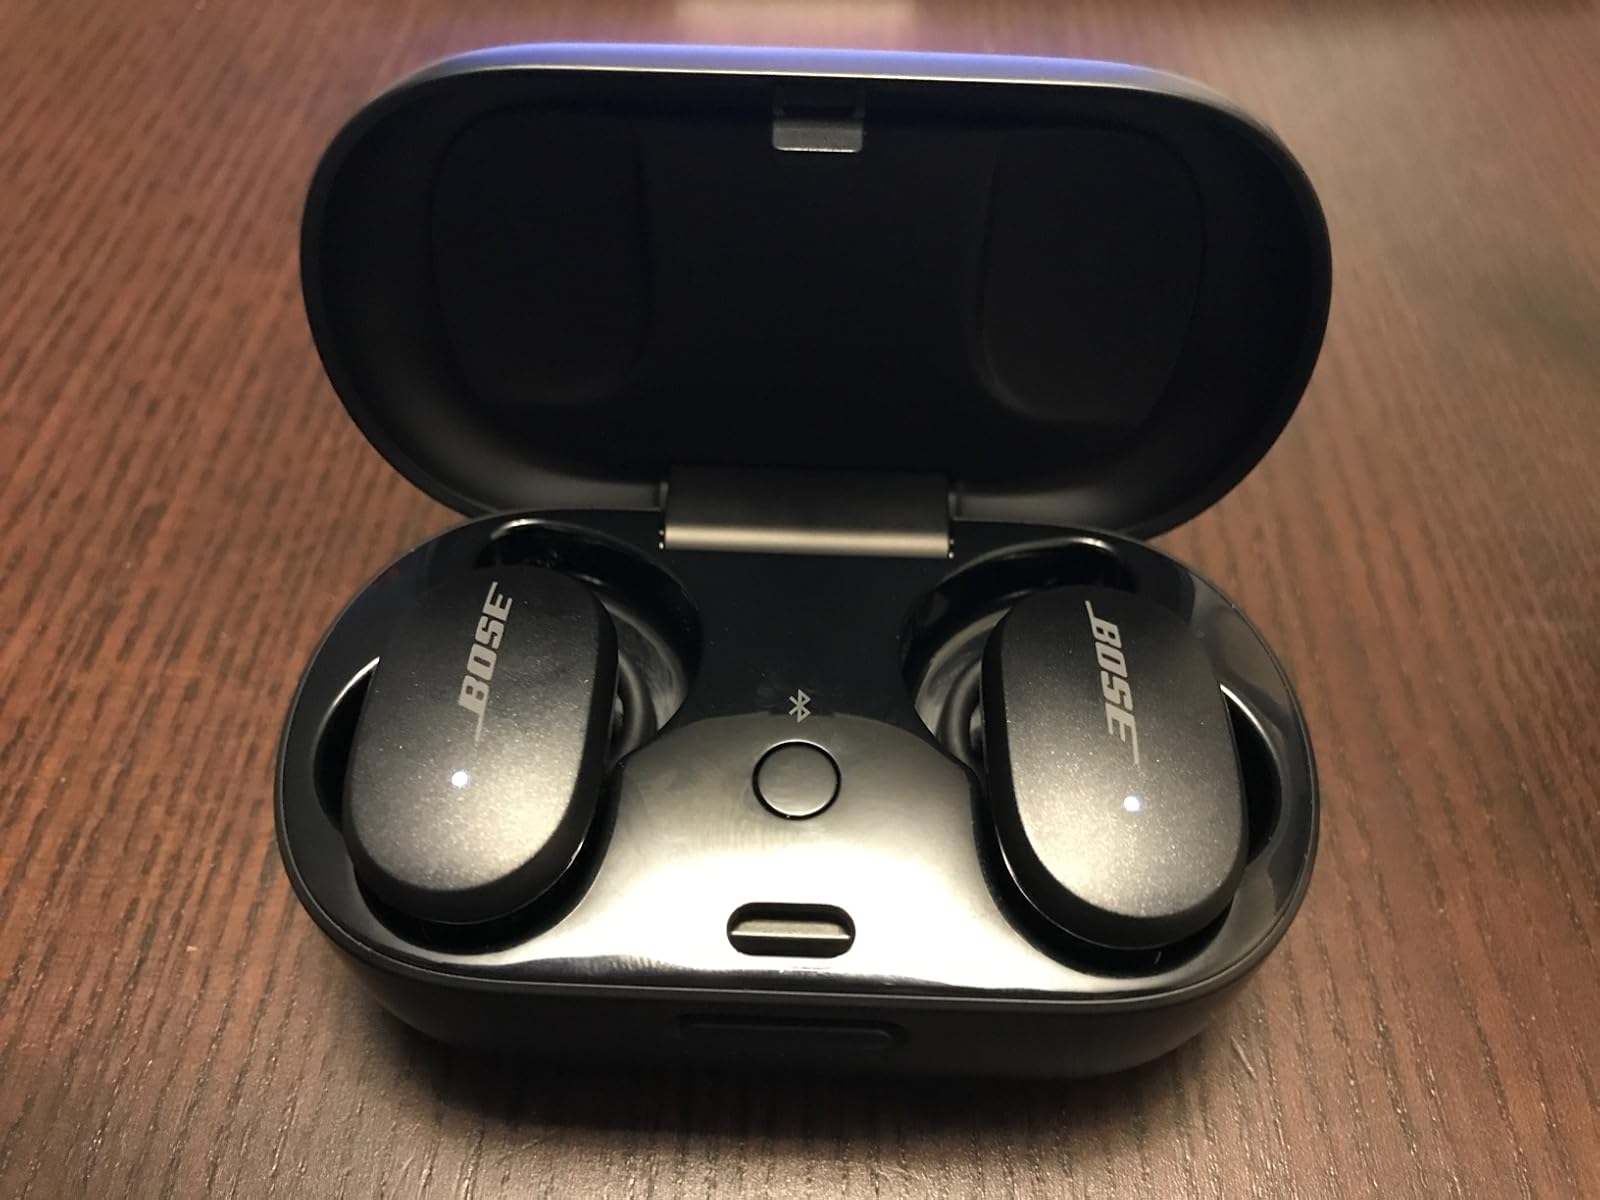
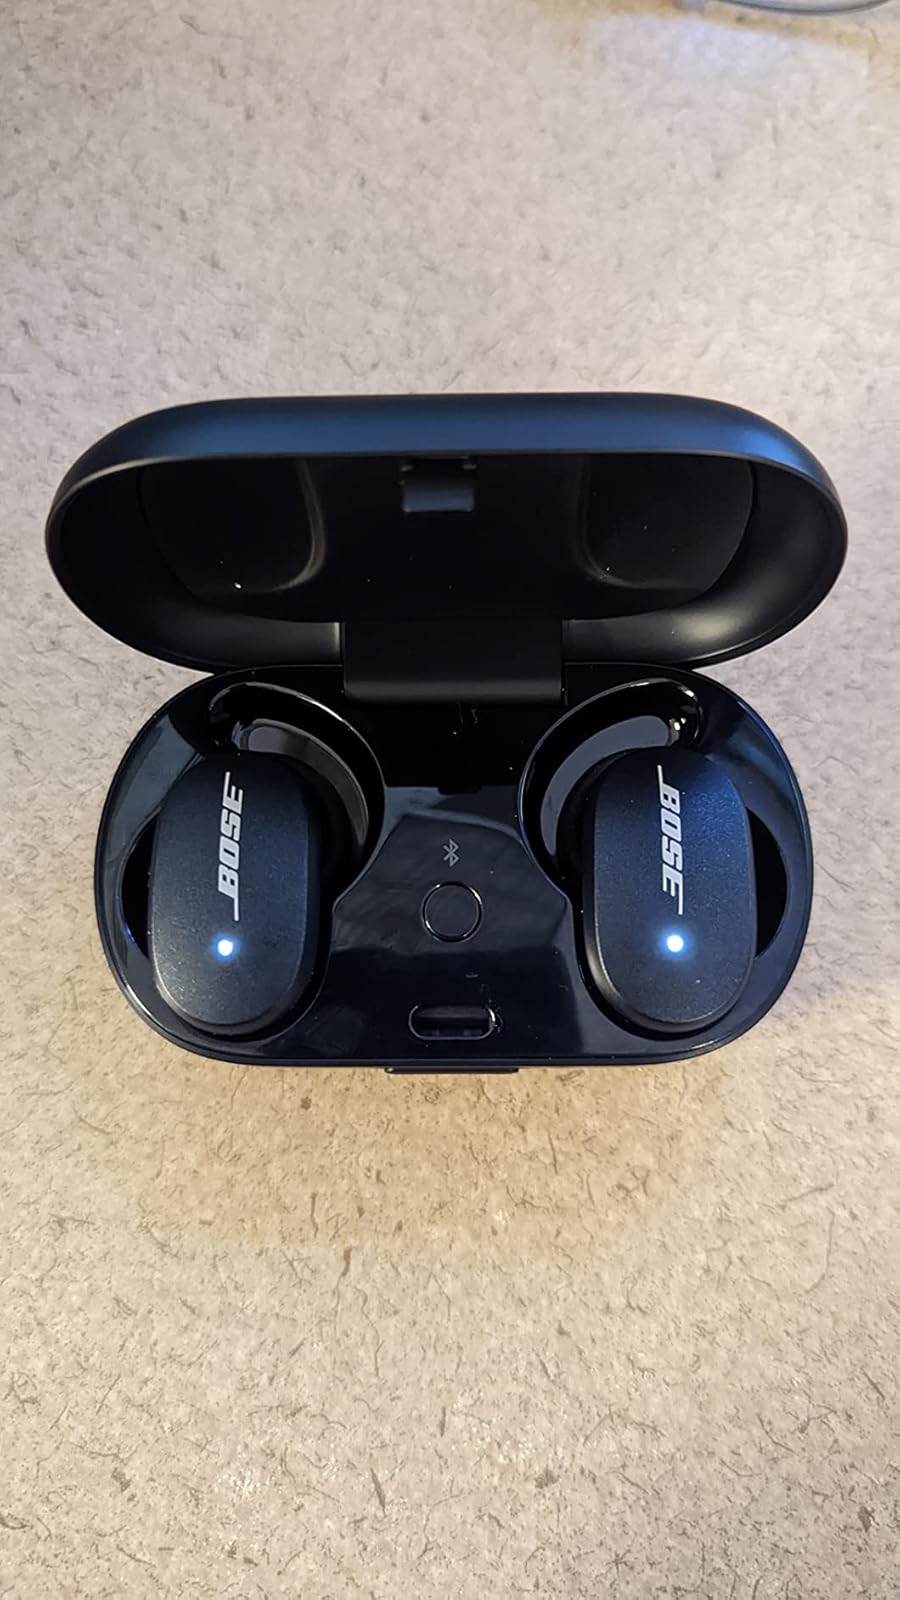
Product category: earbuds
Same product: yes